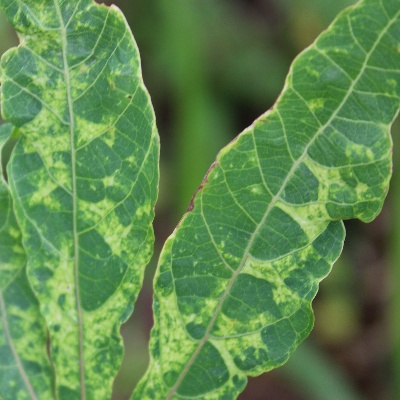
Crop: Cassava
Condition: mosaic